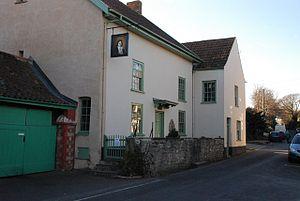
Cette liste des musées du Somerset, Angleterre contient des musées qui sont définis dans ce contexte comme des institutions qui recueillent et soignent des objets d'intérêt culturel, artistique, scientifique ou historique. leurs collections ou expositions connexes disponibles pour la consultation publique. Sont également inclus les galeries d'art à but non lucratif et les galeries d'art universitaires. Les musées virtuels ne sont pas inclus.